Automotive industry in Ireland

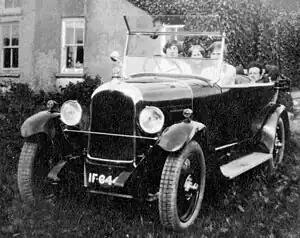
Citroen C4 "Torpedo" with a Cork registration

In 1917, Ford opened a plant in Cork, initially for tractor manufacture as Fordson, but from 1921 cars were built as well. The Henry Ford & Son Ltd factory was the first to be purpose built by Ford in Europe, starting its life on the site of an old Cork racecourse. The factory produced a range of models including the Prefect, Escort, Cortina and production ended with the Sierra in 1984. The factory site extended over 18 acres and employed 7,000 people.